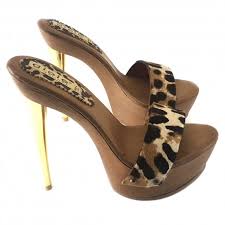
Label: Clog